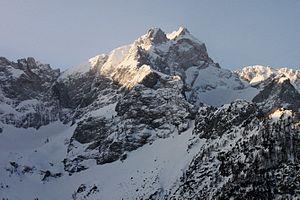
Le Jezerska Kočna est un sommet des Alpes, à 2 540 m, dans les Alpes kamniques, en Slovénie.